Jewish cemetery, Währing

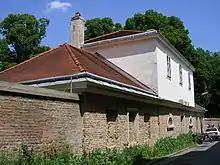
Funerary hall at the entrance (2006)

The Jewish Cemetery in Währing, opened in 1784, was the main burial site for members of the Israelitische Kultusgemeinde Wien. Besides the St. Marx Cemetery it is the last remaining cemetery of Vienna in the Biedermeier style. After its closure in the 1880s, it was partially destroyed during the time of the Third Reich, and is now only partly accessible due to its deteriorating condition. A long-running debate over the restoration of the cemetery has been taking place since 2006 between politicians of the federal and local levels as well as experts.